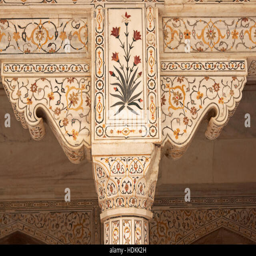
detail of white marble pillar inlaid with semi previous stones